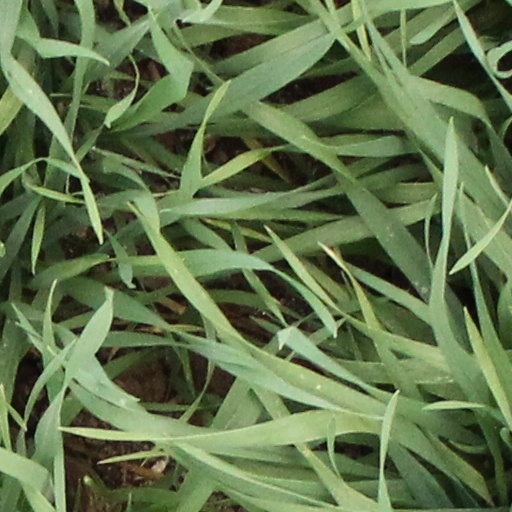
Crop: wheat